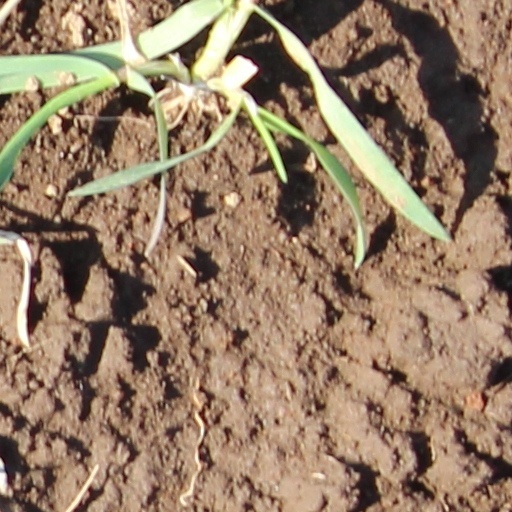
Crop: wheat